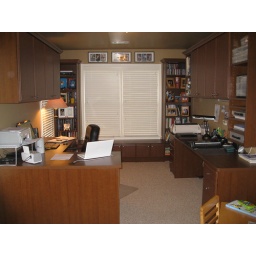
Custom home office systme designed and installed by ClosetSmith, Inc in Cumming, GA